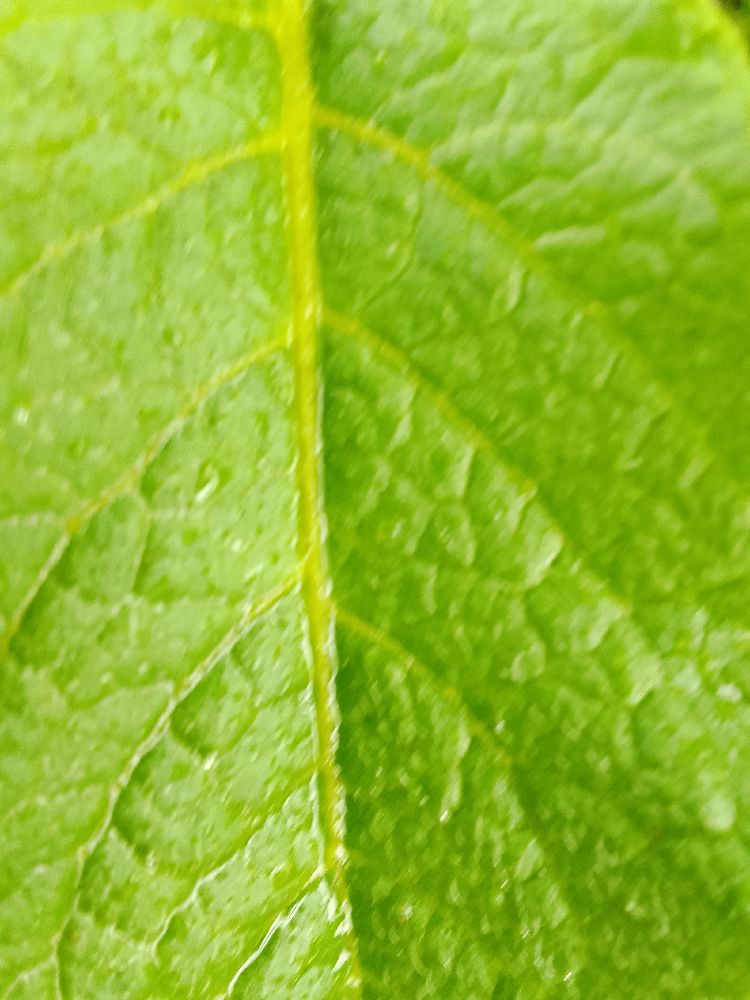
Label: Healthy